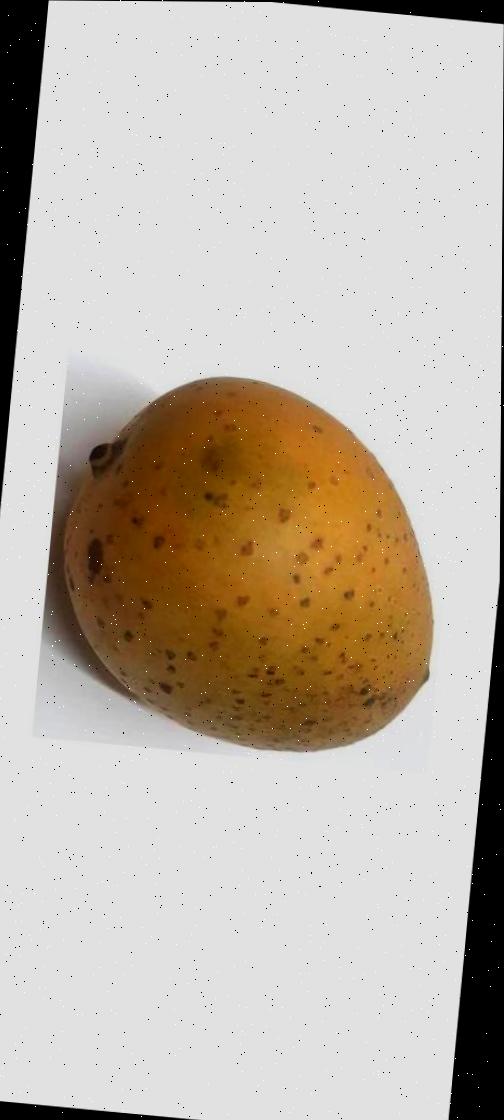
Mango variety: Gourmoti